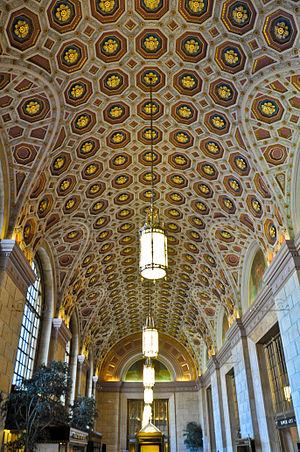
Les premiers gratte-ciel désignent les hauts immeubles de bureaux construits entre 1884 et 1939 principalement à New York et Chicago. Les villes américaines étaient traditionnellement composées de bâtiments à quelques étages mais la forte croissance économique après la guerre de Sécession et le manque de terrains constructibles encouragèrent le développement d'immeubles plus grands à partir des années 1870. Les progrès technologiques permirent la construction de structures métalliques ignifugées avec de profondes fondations et possédant les derniers raffinements comme l'ascenseur et l'éclairage électrique. Ces évolutions rendirent techniquement réalisable et financièrement rentable la construction d'une nouvelle catégorie de grands immeubles. Le premier exemple de ce type fut le Home Insurance Building de 42 m construit à Chicago en 1884. Leur nombre augmenta rapidement et ils furent appelés « gratte-ciels » à partir de 1888.